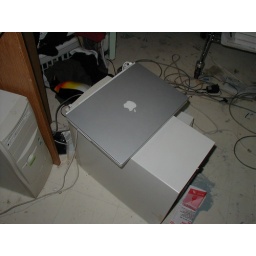
My powerbook sitting on top of another very old computer with cowcud in the background (test box)